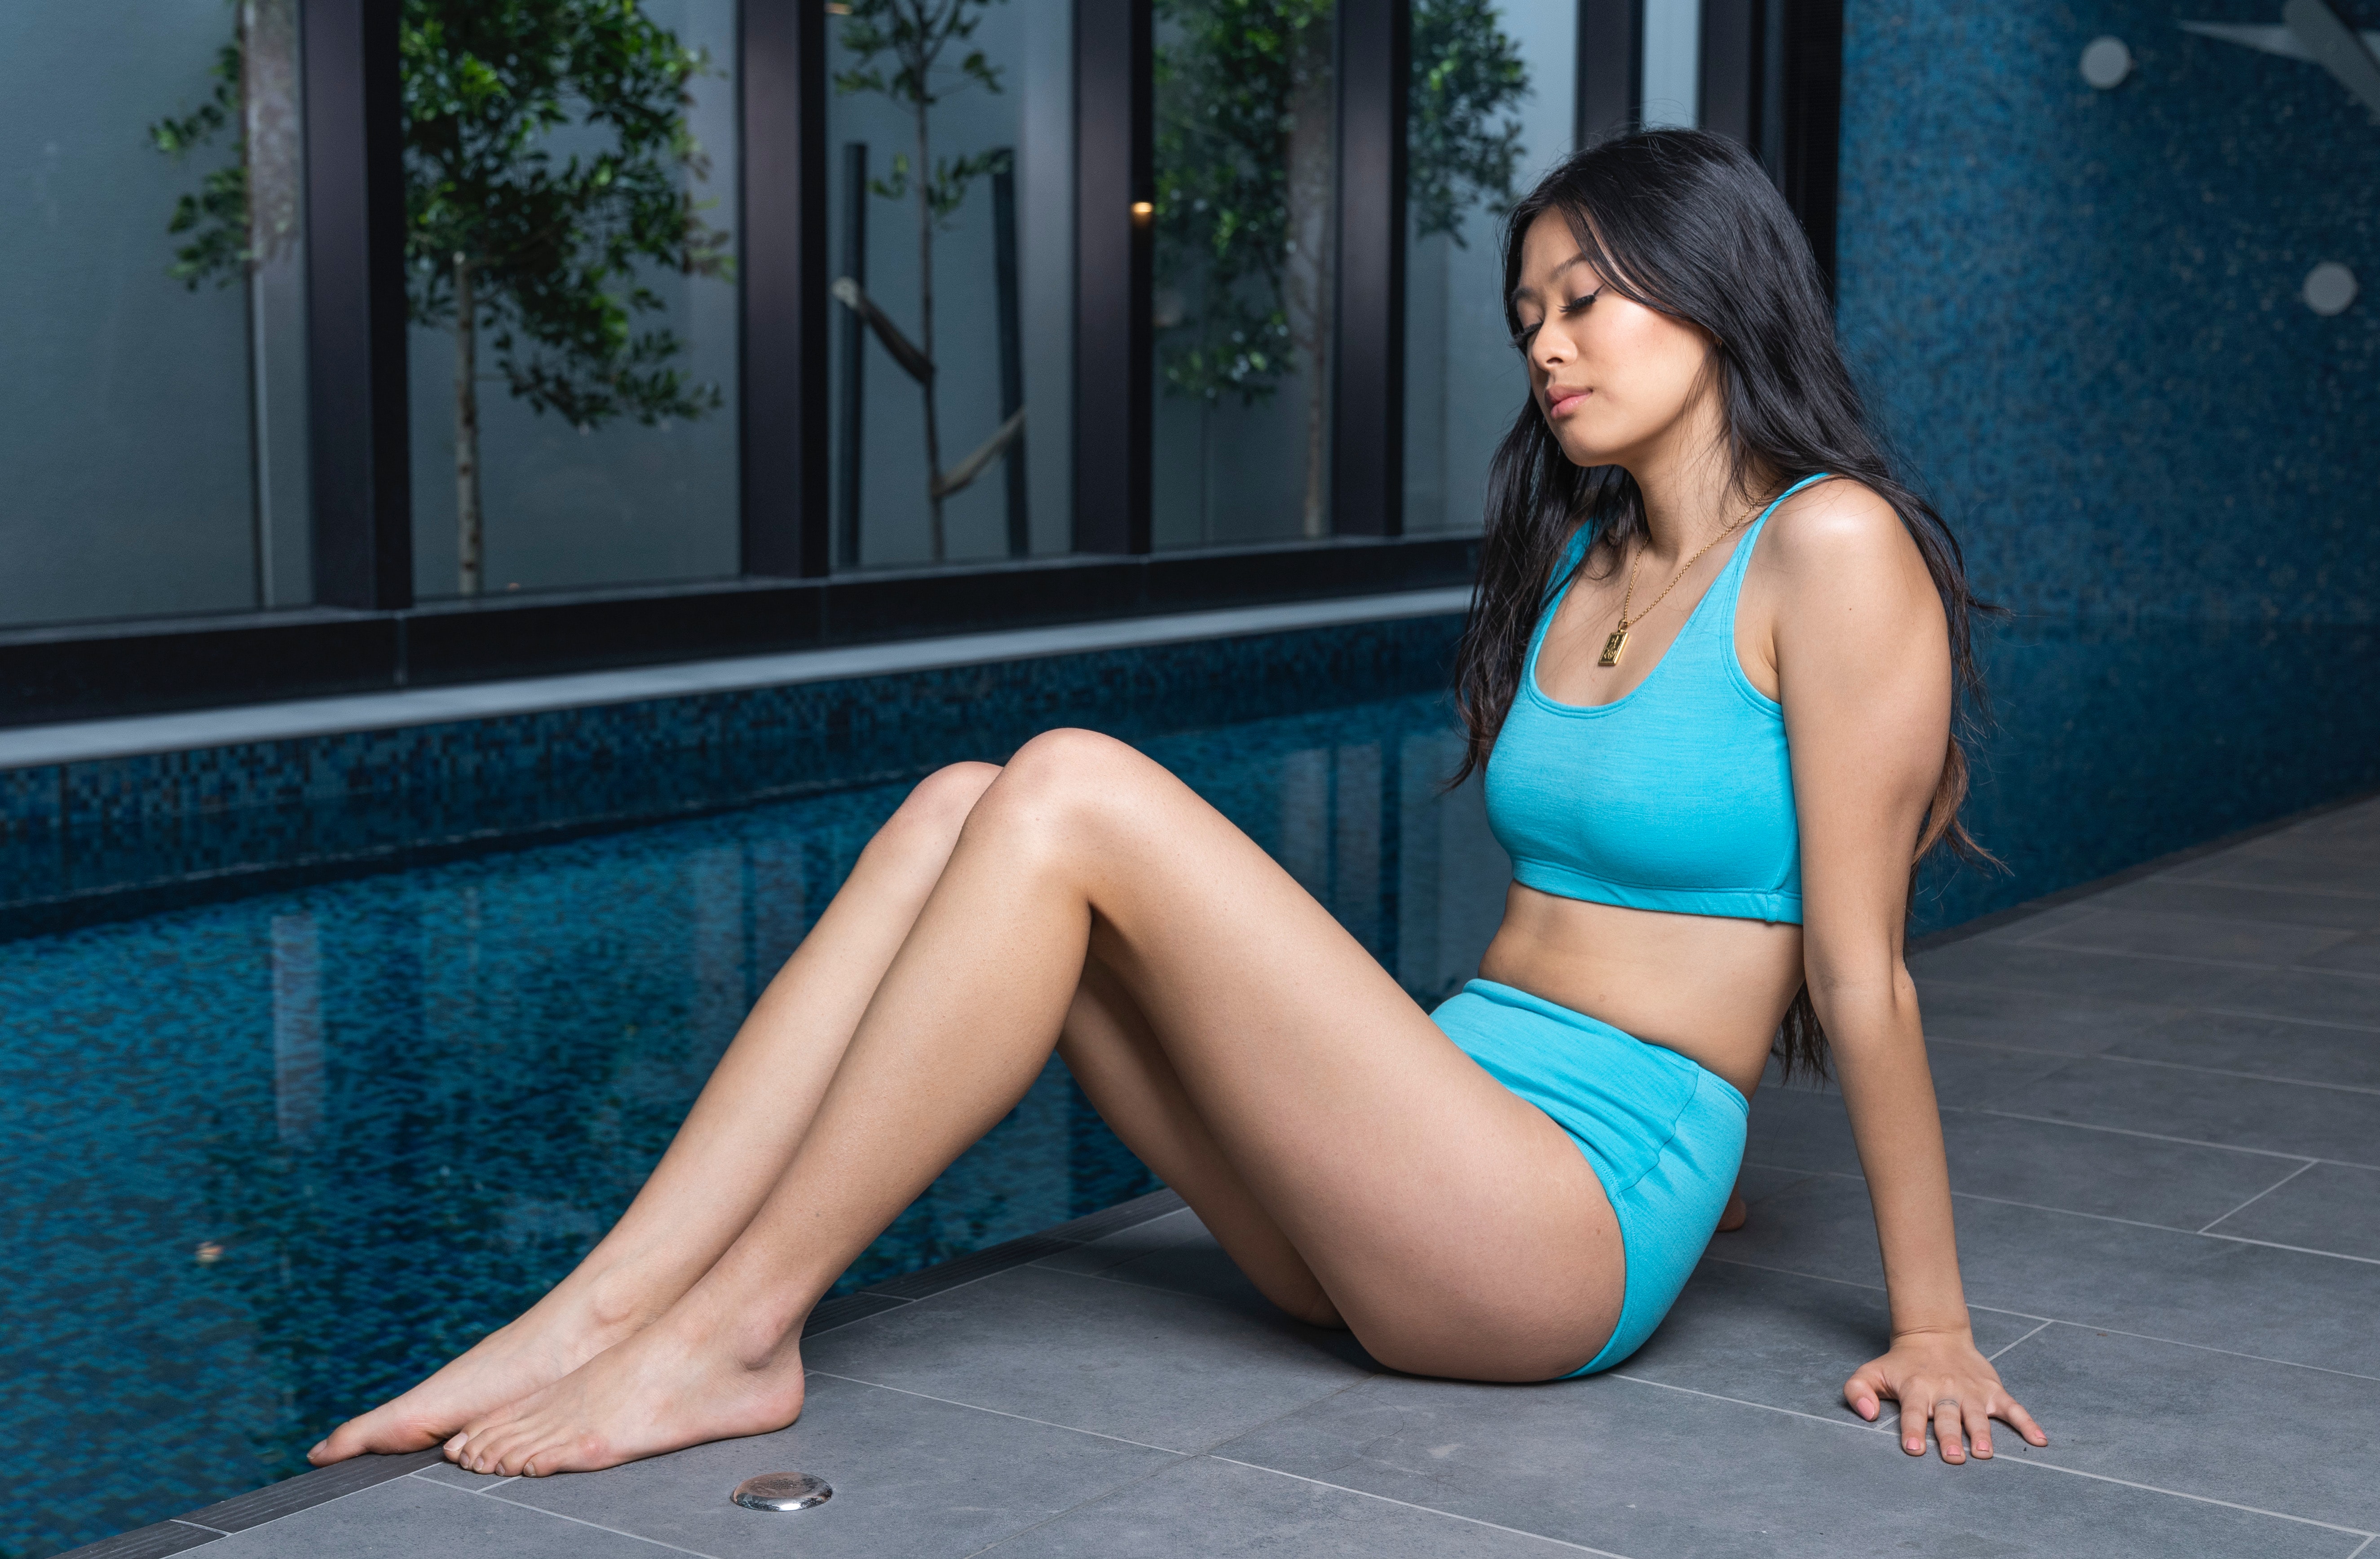
woman, joint, shoulder, leg, azure, flash photography, thigh, knee, waist, leisure, black hair, foot, long hair, grass, electric blue, comfort, human leg, art model, denim, trunk, brown hair, abdomen, fun, sitting, navel, brassiere, chest, toe, barefoot, undergarment, photo shoot, jewellery, model, lingerie